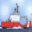
Label: ship